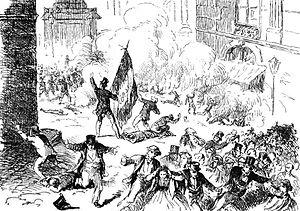
""Manifestations des Amis de l'Ordre (Place Vendôme)""."
Les Amis de l'Ordre est la dénomination sous laquelle se sont regroupés les Parisiens hostiles à la Commune de Paris.